H. Daudi Mokinyo

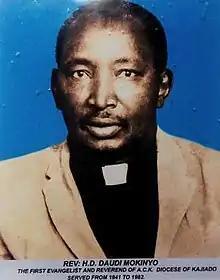
Reverend Mokinyo in 1975

Haron Daudi Mokinyo ole Loolpisia (1912 - 19 July 1982) is the first Maasai clergyman of the Anglican Church of Kenya, ordained in 1951 in All Saints Cathedral Nairobi. He was also the first Maasai to own a ranch during the colonial period in 1950. He owned a 4000-acre ranch called Oloisur which was located near Toroka station on the Magadi branch railway. His ranch was home to over 200 exotic breeds of cows.